Mehdi Ballouchy

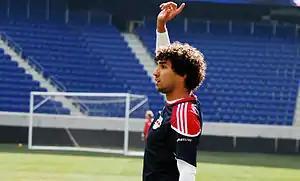
Ballouchy pictured during his time at New York Red Bulls.

On September 14, 2010, Ballouchy joined New York Red Bulls in a trade for Macoumba Kandji. New York coach Hans Backe had been looking for an attacking midfielder throughout the season and the acquisition of Ballouchy ended the club's search. On September 16, 2010, Ballouchy debuted for New York wearing the number 10 shirt and scoring a goal in a 2–2 draw against FC Dallas. On October 21, 2010, Ballouchy started for Red Bulls in a 2–0 victory over New England Revolution which helped New York clinch its second regular season Eastern Conference title. On October 26, 2011, Ballouchy helped New York to a 2–0 victory over FC Dallas at Pizza Hut Park in a 2011 MLS Cup Playoffs match by assisting Joel Lindpere in scoring the club's first goal of the night.